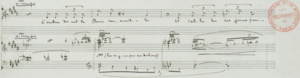
Claude Debussy (1862-1918) - extrait des ""Trois Chansons de France"" (manuscrit autographe), n°II ""La Grotte"" (Tristan L'hermite)"
François L'Hermite du Solier, dit Tristan L'Hermite ou Tristan, né en 1601 au château du Solier près de Janaillat dans la Marche, mort à Paris le 7 septembre 1655, est un gentilhomme et écrivain français. D'abord page dans l'entourage de Henri de Bourbon-Verneuil, fils naturel du roi Henri IV, puis homme d'épée au service de Louis XIII et de son frère Gaston, duc d'Orléans, il est passé à la postérité comme auteur polygraphe — s'étant illustré comme poète, dramaturge et romancier.